West Linton

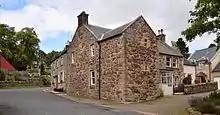
West Linton manor house

There were a tannery and brewery situated on the Upper Green and a gas works on the Lower Green, all now gone. The Manor House at the top of the main street dates from 1578, and is said to have been built on Saturday nights by masons who were engaged by James Douglas, 4th Earl of Morton, Regent of Scotland, to work on his castle of Drochil, seven miles distant down the Lyne valley.